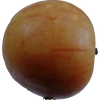
Label: apple